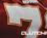
Number: 7